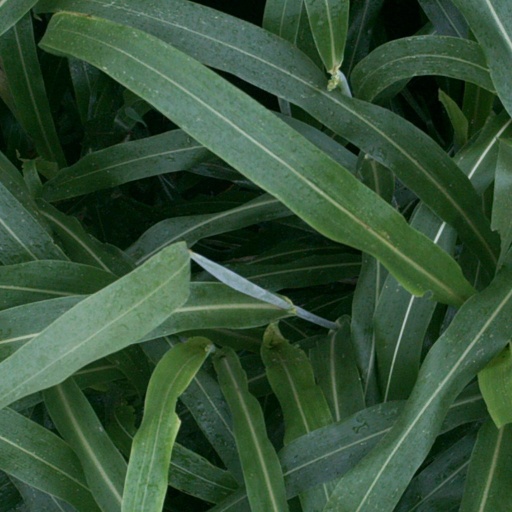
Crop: sorghum